John Mica

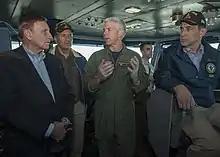
Mica with Congressman Darrell Issa on the Navigation bridge of the USS Carl Vinson in 2014.

For his first 10 terms, Mica represented a district that stretched from the Orlando suburbs through Daytona Beach all the way to St. Augustine.